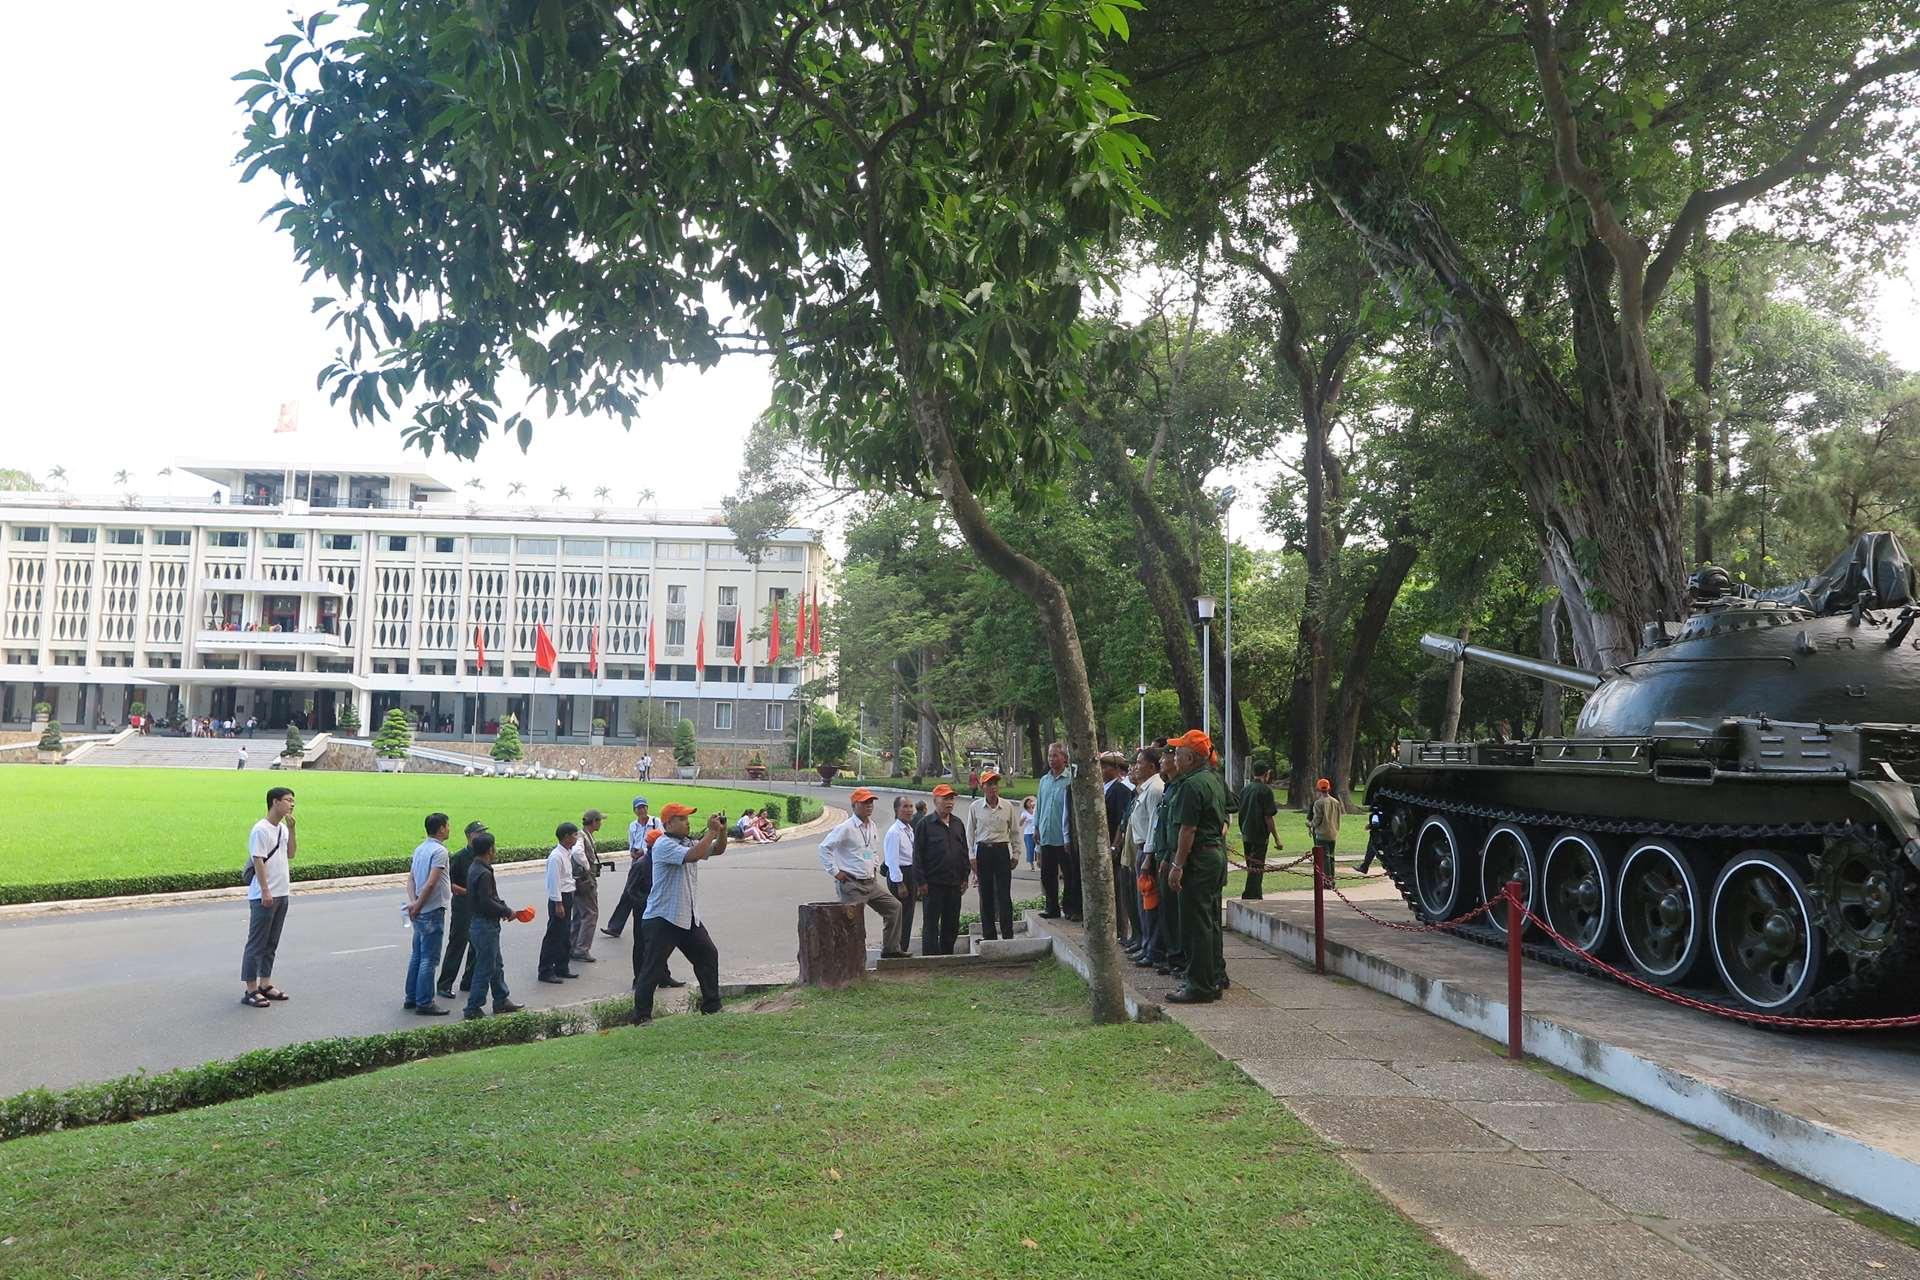
có một toà nhà lớn xuất hiện ở phía xa của bức ảnh